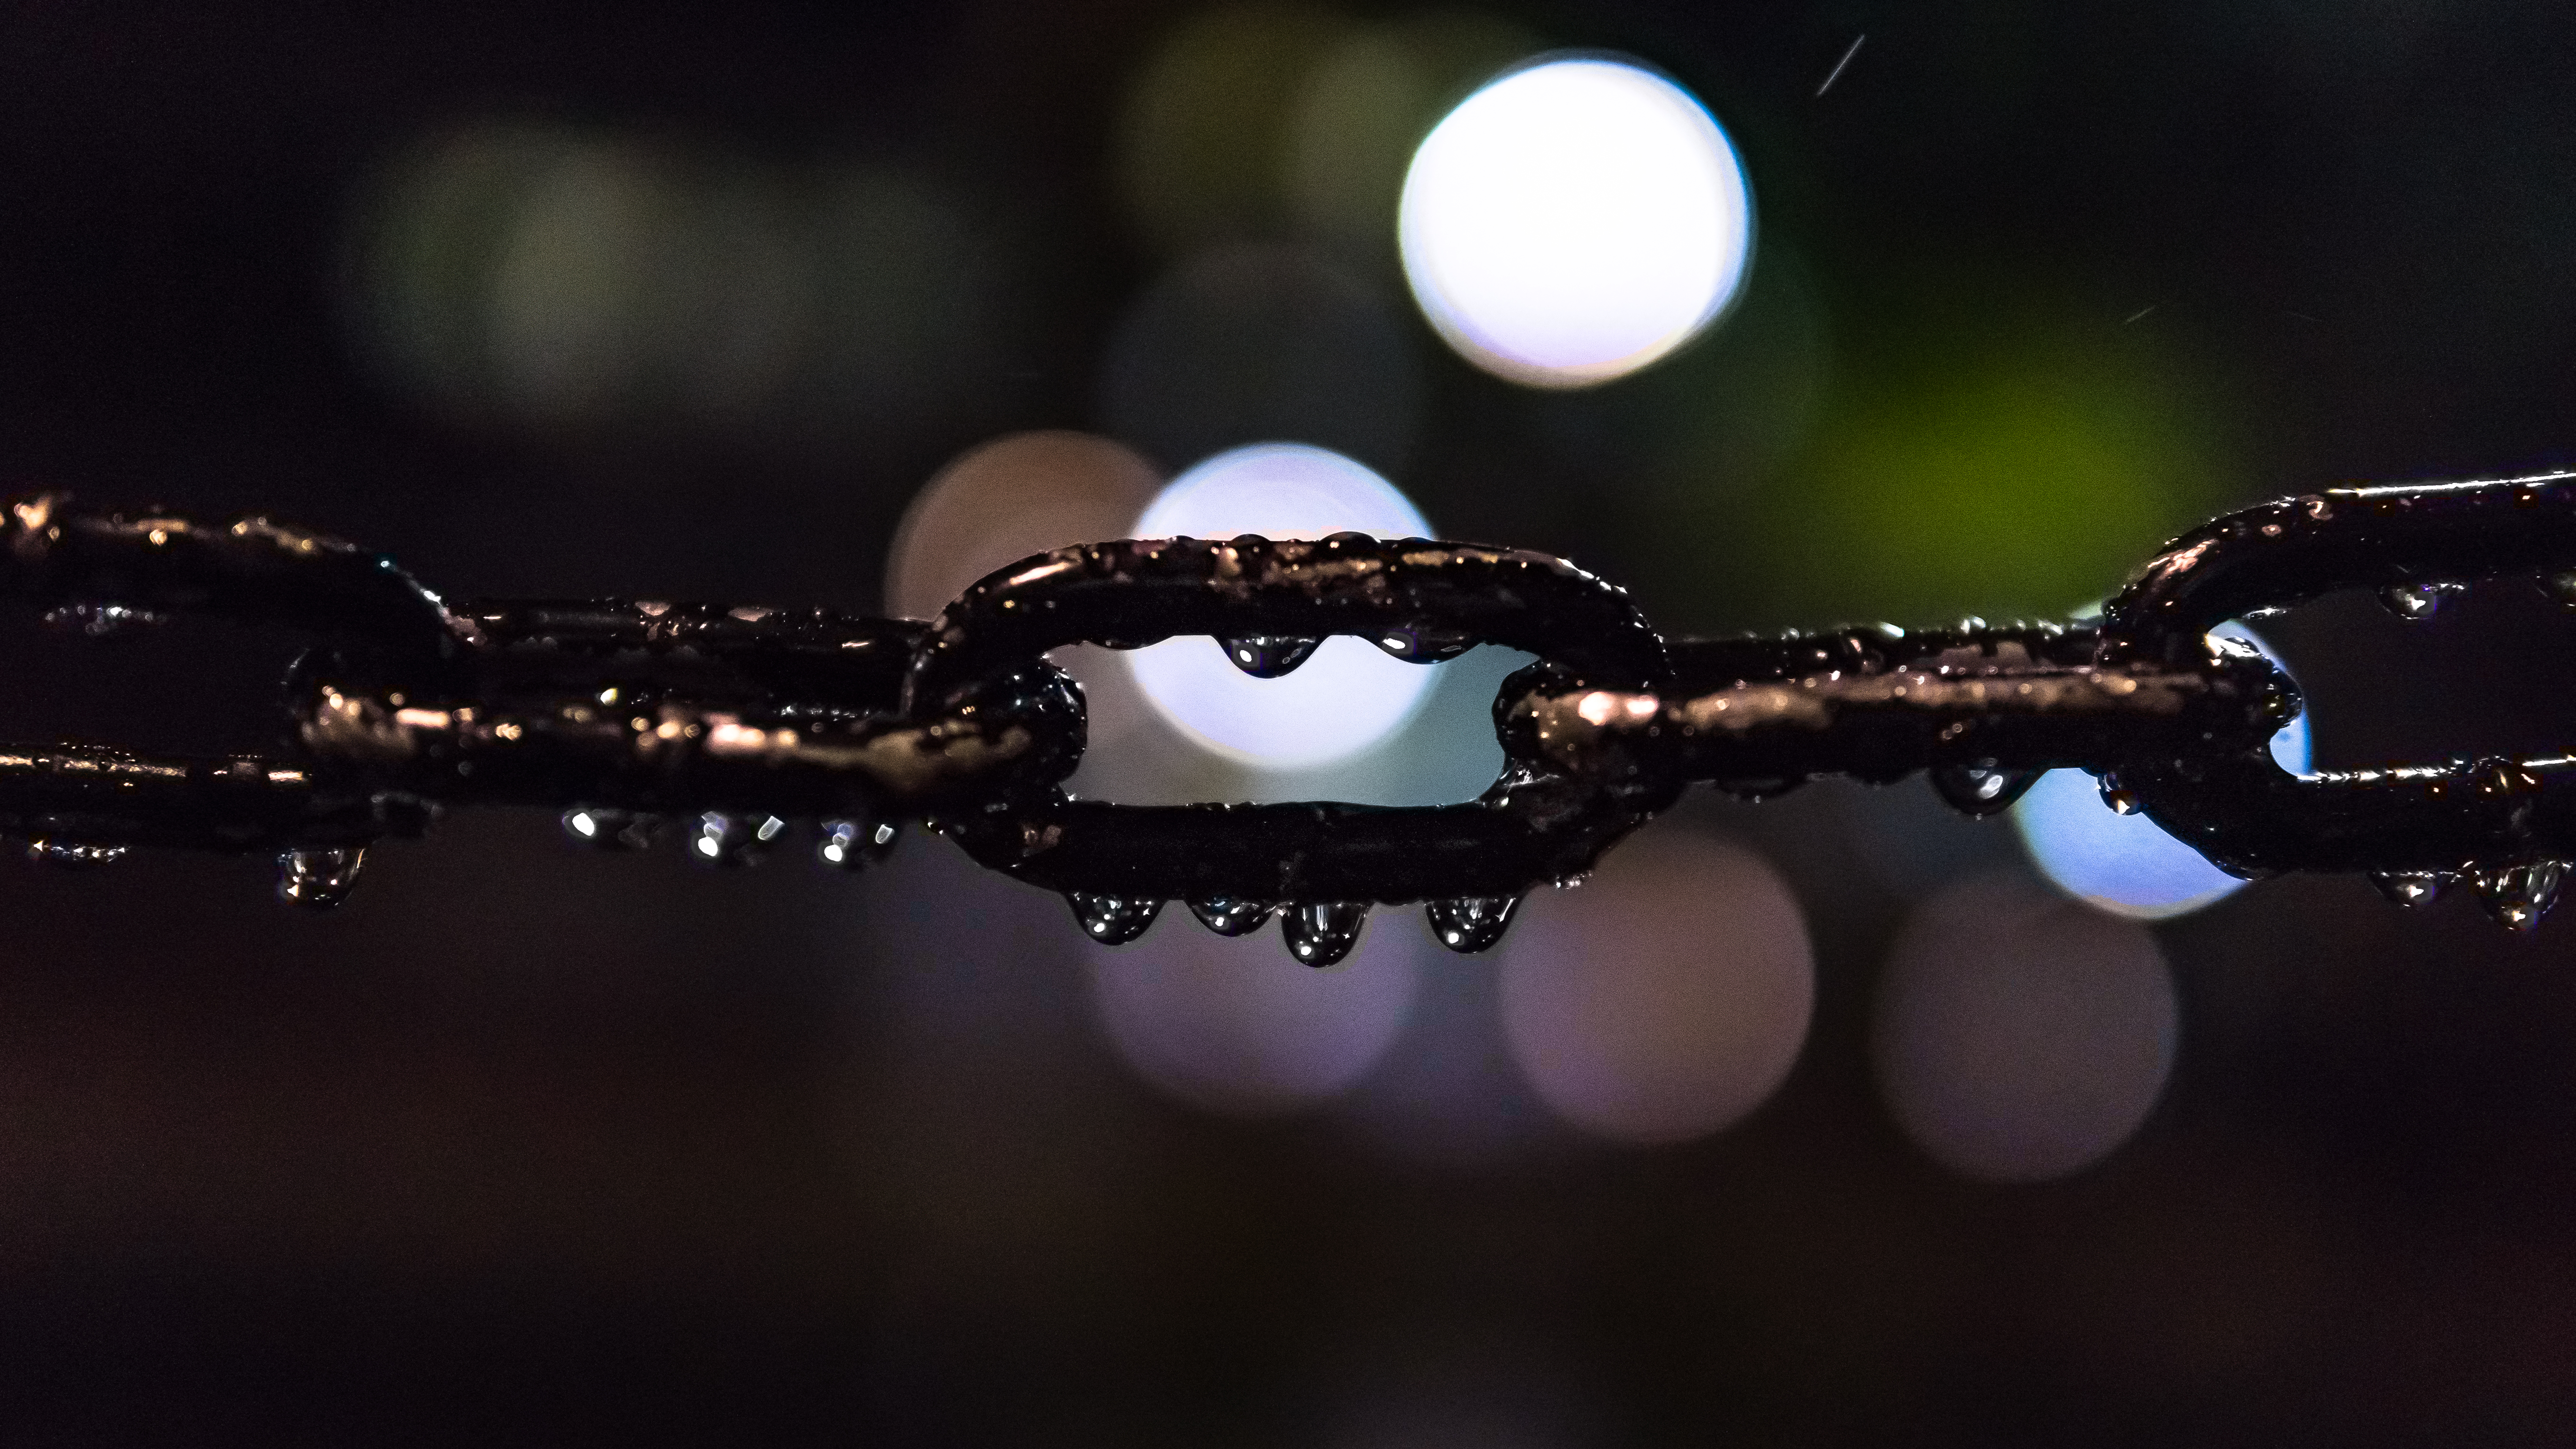
light, bokeh, street, night, photography, chain, wet, reflection, macro, darkness, black, close up, glasses, waterdrops, macro photography, steel chain